Vichitra Bandham

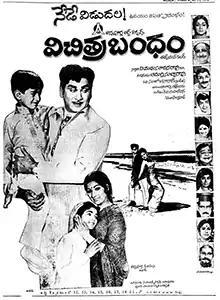
Theatrical release poster

Vichitra Bandham is a 1972 Telugu-language drama film, produced by D. Madhusudhana Rao under the Annapurna Pictures banner and directed by Adurthi Subba Rao. It stars Akkineni Nageswara Rao and Vanisri, with music composed by K. V. Mahadevan. The film was based on the Yaddanapudi Sulochana Rani novel "Vijetha".